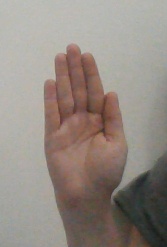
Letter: seen